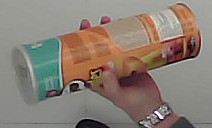
Product: pringles_paprika